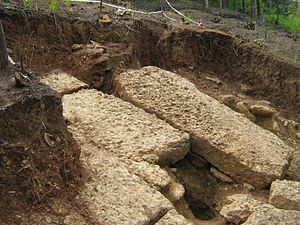
Bosniske pyramider / Udgravninger / Den formodede Solens pyramide
De bosniske pyramider er en bakke ved navn Visočica ved byen Visoko i Bosnien-Hercegovina, nordvest for Sarajevo samt nogle nærliggende bakker, der af en amerikansk-bosnier, Semir Osmanagić, hævdes at være forhistoriske pyramider. Visočicas bakketop er beliggende 767 meter over havets overflade og bakken rejser sig 213 meter fra sin fod. Bakken fik i oktober 2005 international opmærksomhed, pga. påstande om, at den indeholder en gammel menneskeskabt forhistorisk pyramide. I foråret 2006 blev det påstået, at yderligere fire bakker angiveligt skulle indeholde menneskeskabte trinpyramider.